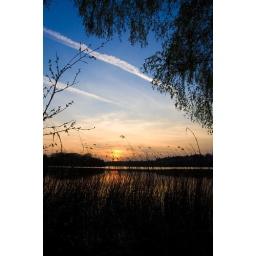
Sunset over Virginia water lake